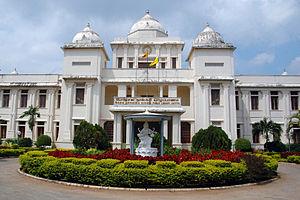
La bibliothèque de Jaffna est une bibliothèque située à Jaffna, au Sri-Lanka.